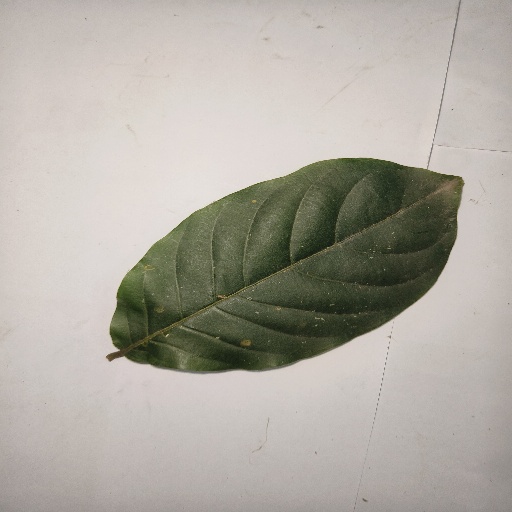
Species: HariTaki
Leaf condition: Healthy Leaf